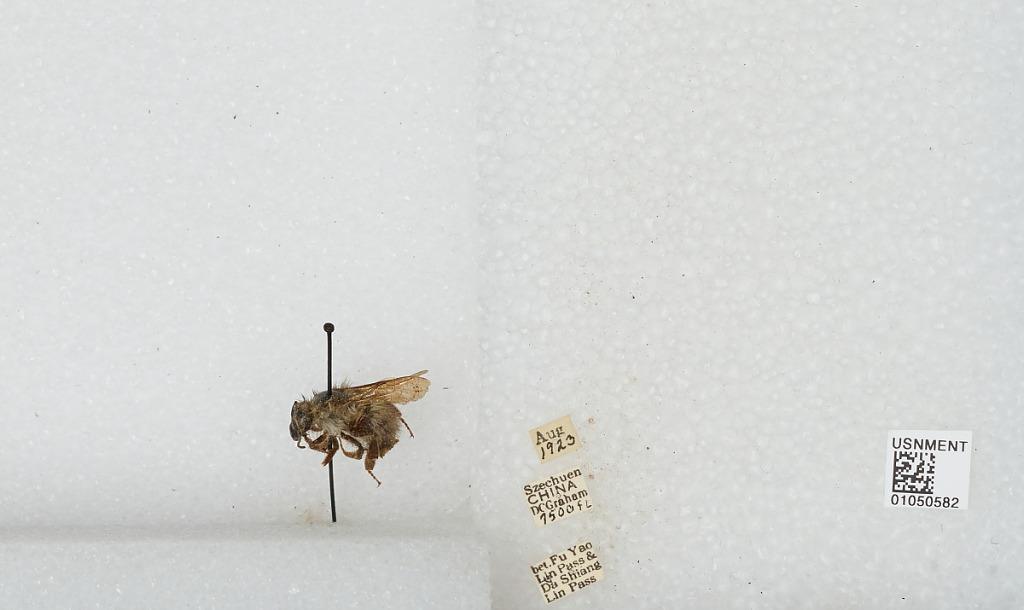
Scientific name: Bombus sp.
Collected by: D. Graham
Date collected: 1923-8-
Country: China
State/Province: Sichuan
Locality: Between Fu Yao Lin Pass & Da Shiang Lin Pass